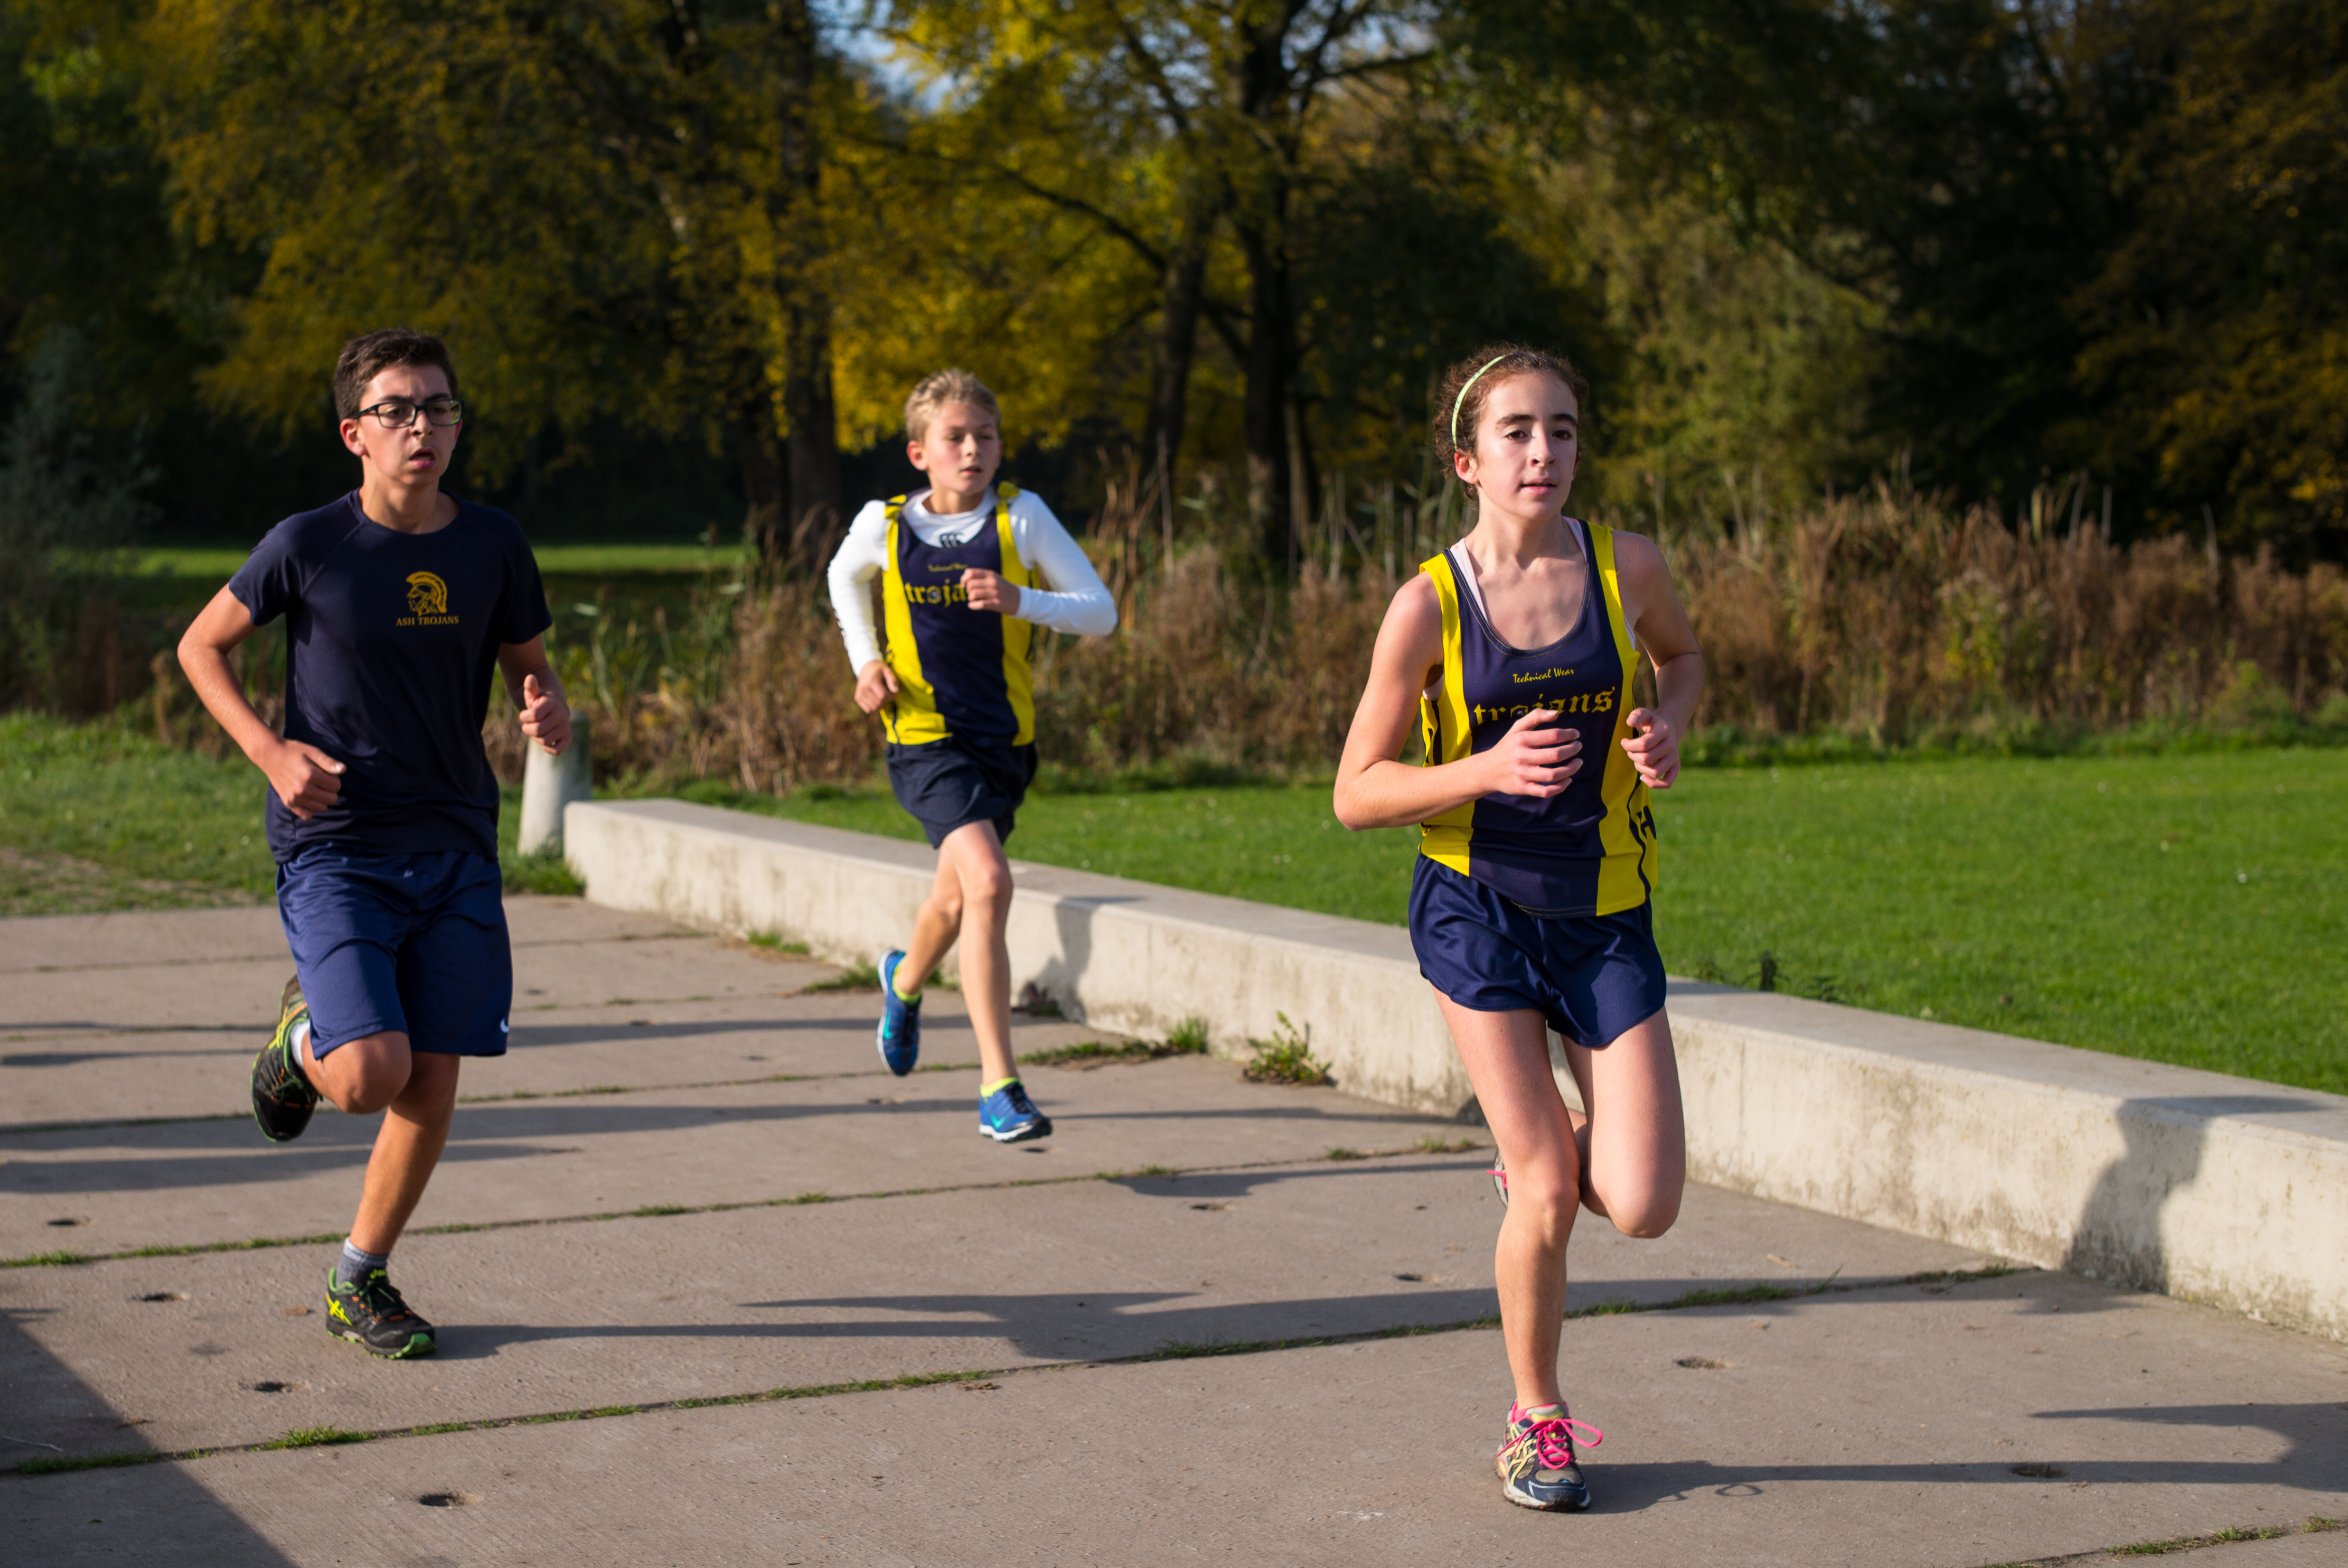
person, running, country, recreation, europe, high, park, jogging, cross, ash, race, competition, woods, holland, hague, amsterdam, netherlands, international, girls, marathon, m, team, sports, dutch, boys, 50, school, runners, endurance, junior, leica, 240, summilux, varsity, athletics, meet, bos, isa, amsterdamse, sprint, physical exercise, outdoor recreation, human action, individual sports, endurance sports, ultramarathon, duathlon, long distance running, cross country running, half marathon